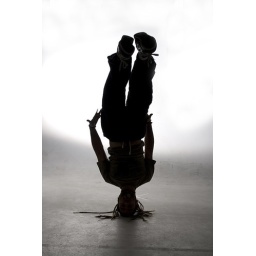
don't try this at home! one bare flash reflected in the wall behind the model